Shardul Pandit

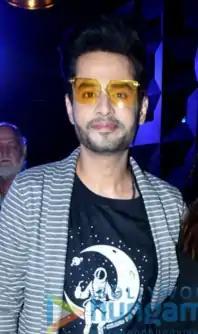
Pandit in 2021

Shardul Pandit (born 28 November 1985) is an Indian actor and radio jockey.